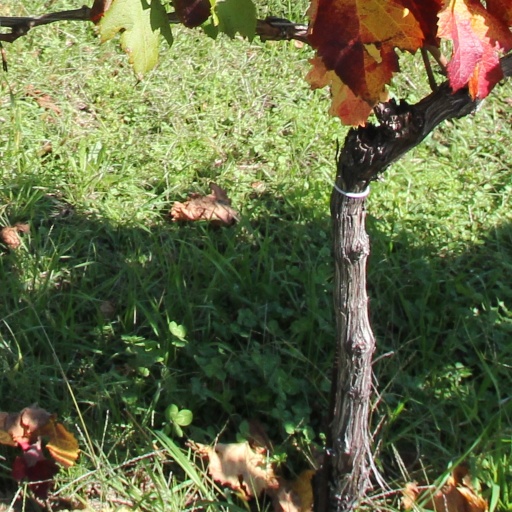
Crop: grape